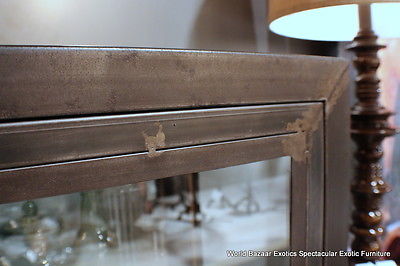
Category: cabinet